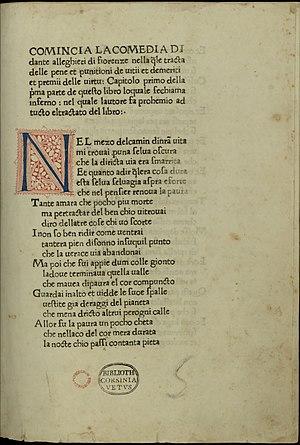
La Comédie ou la Divine Comédie est un poème de Dante Alighieri écrit en tercets enchaînés d'hendécasyllabes en langue vulgaire florentine. Composée, selon la critique, entre 1303 et 1321, la Commedia est l'œuvre de Dante la plus célèbre et l'un des plus importants témoignages de la civilisation médiévale. Connue et étudiée dans le monde entier, elle est tenue pour l'un des chefs-d'œuvre de la littérature.